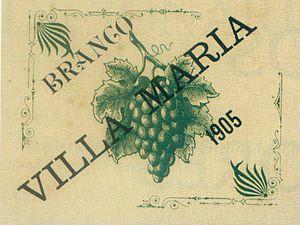
Le vin et la culture sont liés depuis l'Antiquité. Des artistes ont cherché leur inspiration dans ce breuvage parfois considéré comme un don des dieux. Le vin a tenu dans les arts plastiques une place importante tant dans la poterie, la peinture et la gravure, la sculpture que plus récemment dans la philatélie et la marcophilie. Il en est de même dans les arts descriptifs. Il est d'ailleurs en Europe occidentale, grâce à Dionysos et à ses Mystères, une origine du théâtre. La littérature lui a souvent rendu un hommage appuyé. Plusieurs grands compositeurs de musique classique et d'art lyrique l'on intégré dans leurs œuvres. Il a servi de thème ou de sujet de prédilection dans le 7ᵉ Art. Une multitude de chansons célèbrent ses vertus à tel point que la chanson à boire fournit depuis des siècles des refrains populaires.